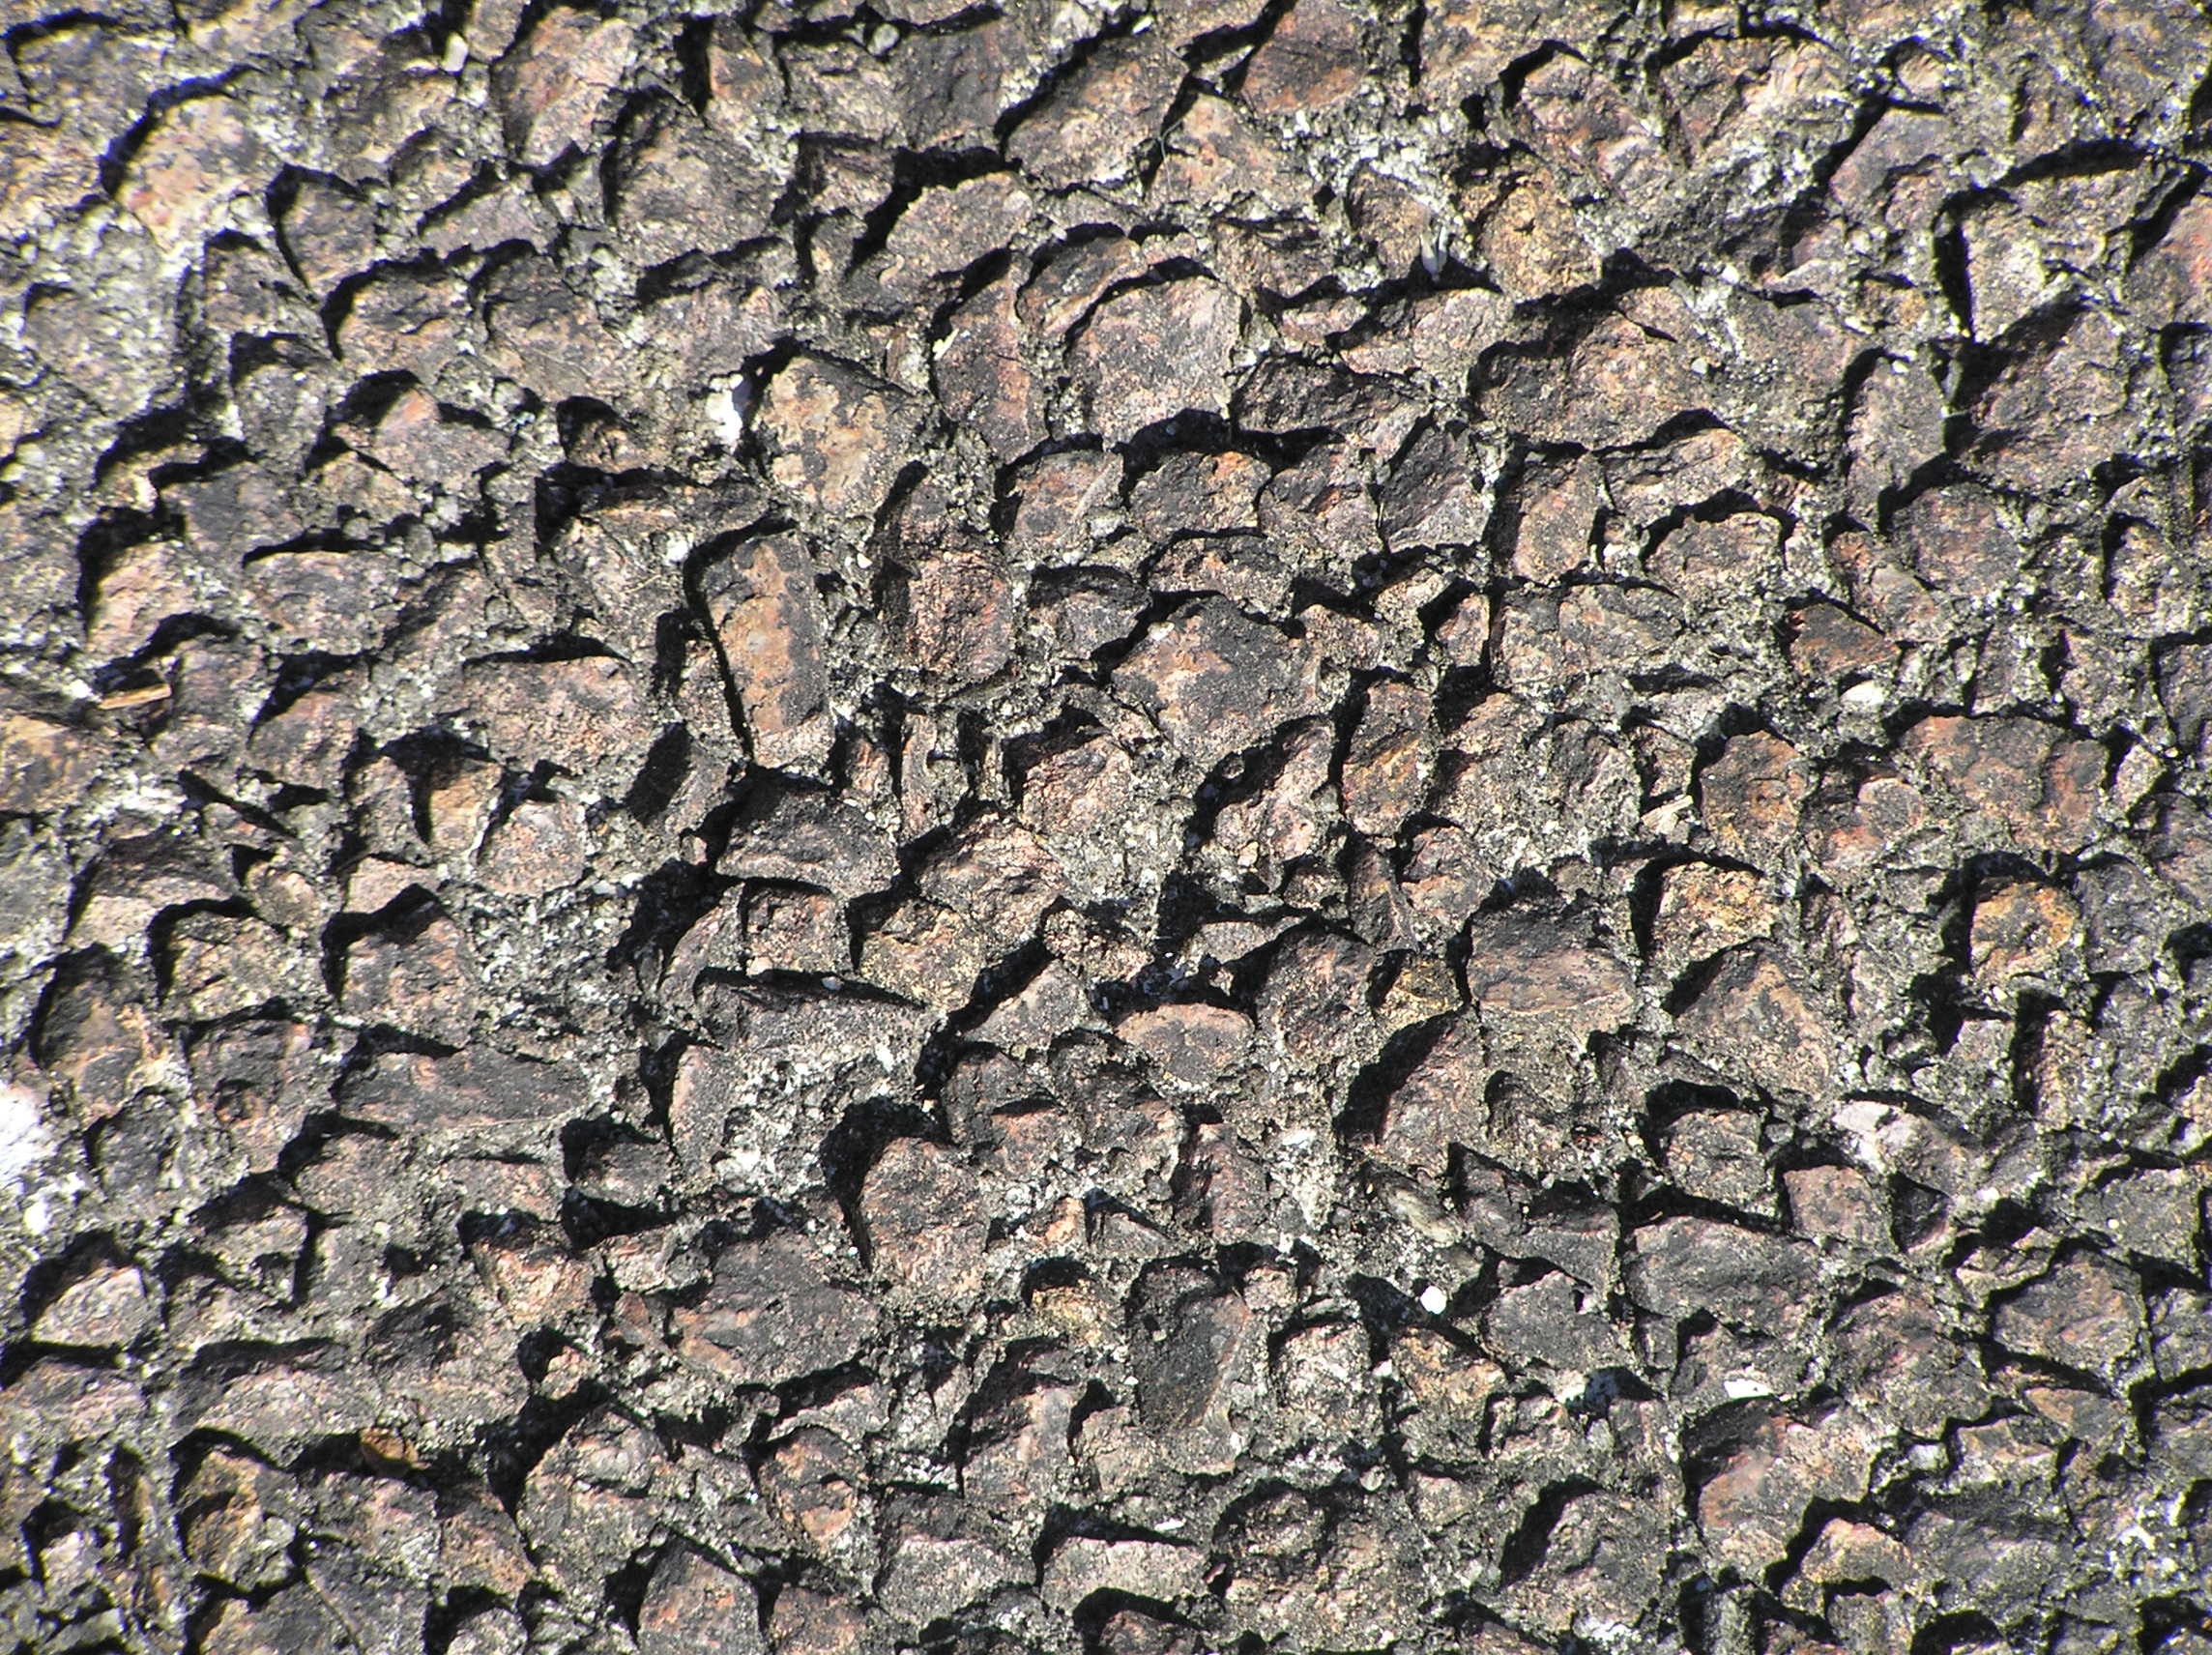
tree, pathway, rock, branch, plant, wood, texture, leaf, sidewalk, trunk, wall, asphalt, pattern, soil, rough, rocky, stone wall, material, rubble, background, footpath, flooring, road surface, woody plant